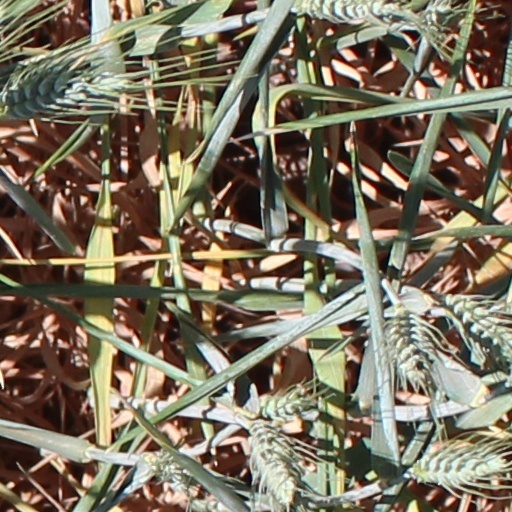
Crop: wheat